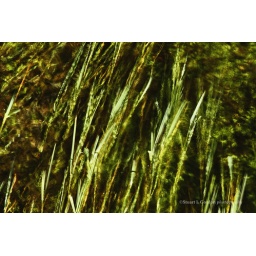
Making an abstract of river grass submerged in the Firehole River, Yellowstone NP.